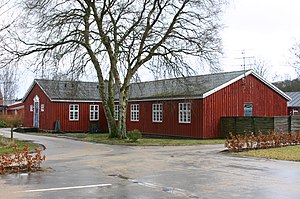
Folkekuranstalten ved Hald
Folkekuranstalten. En af de røde barakker.
Folkekuranstalten ved Hald eller blot Folkekuren bruges fortsat som navn for en samling røde træbarakker, som ligger i Hald Ege sydvest for Viborg. Barakkerne har en fortid som krigsfangelejr, interneringslejr, kaserne, hospital og rekreationshjem. Nu er der på området boliger, en efterskole og en række sociale institutioner.